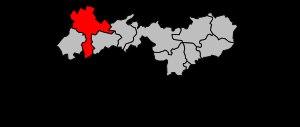
Le canton de Domfront en Poiraie, anciennement canton de Domfront, est une division administrative française située dans le département de l'Orne et la région Normandie.